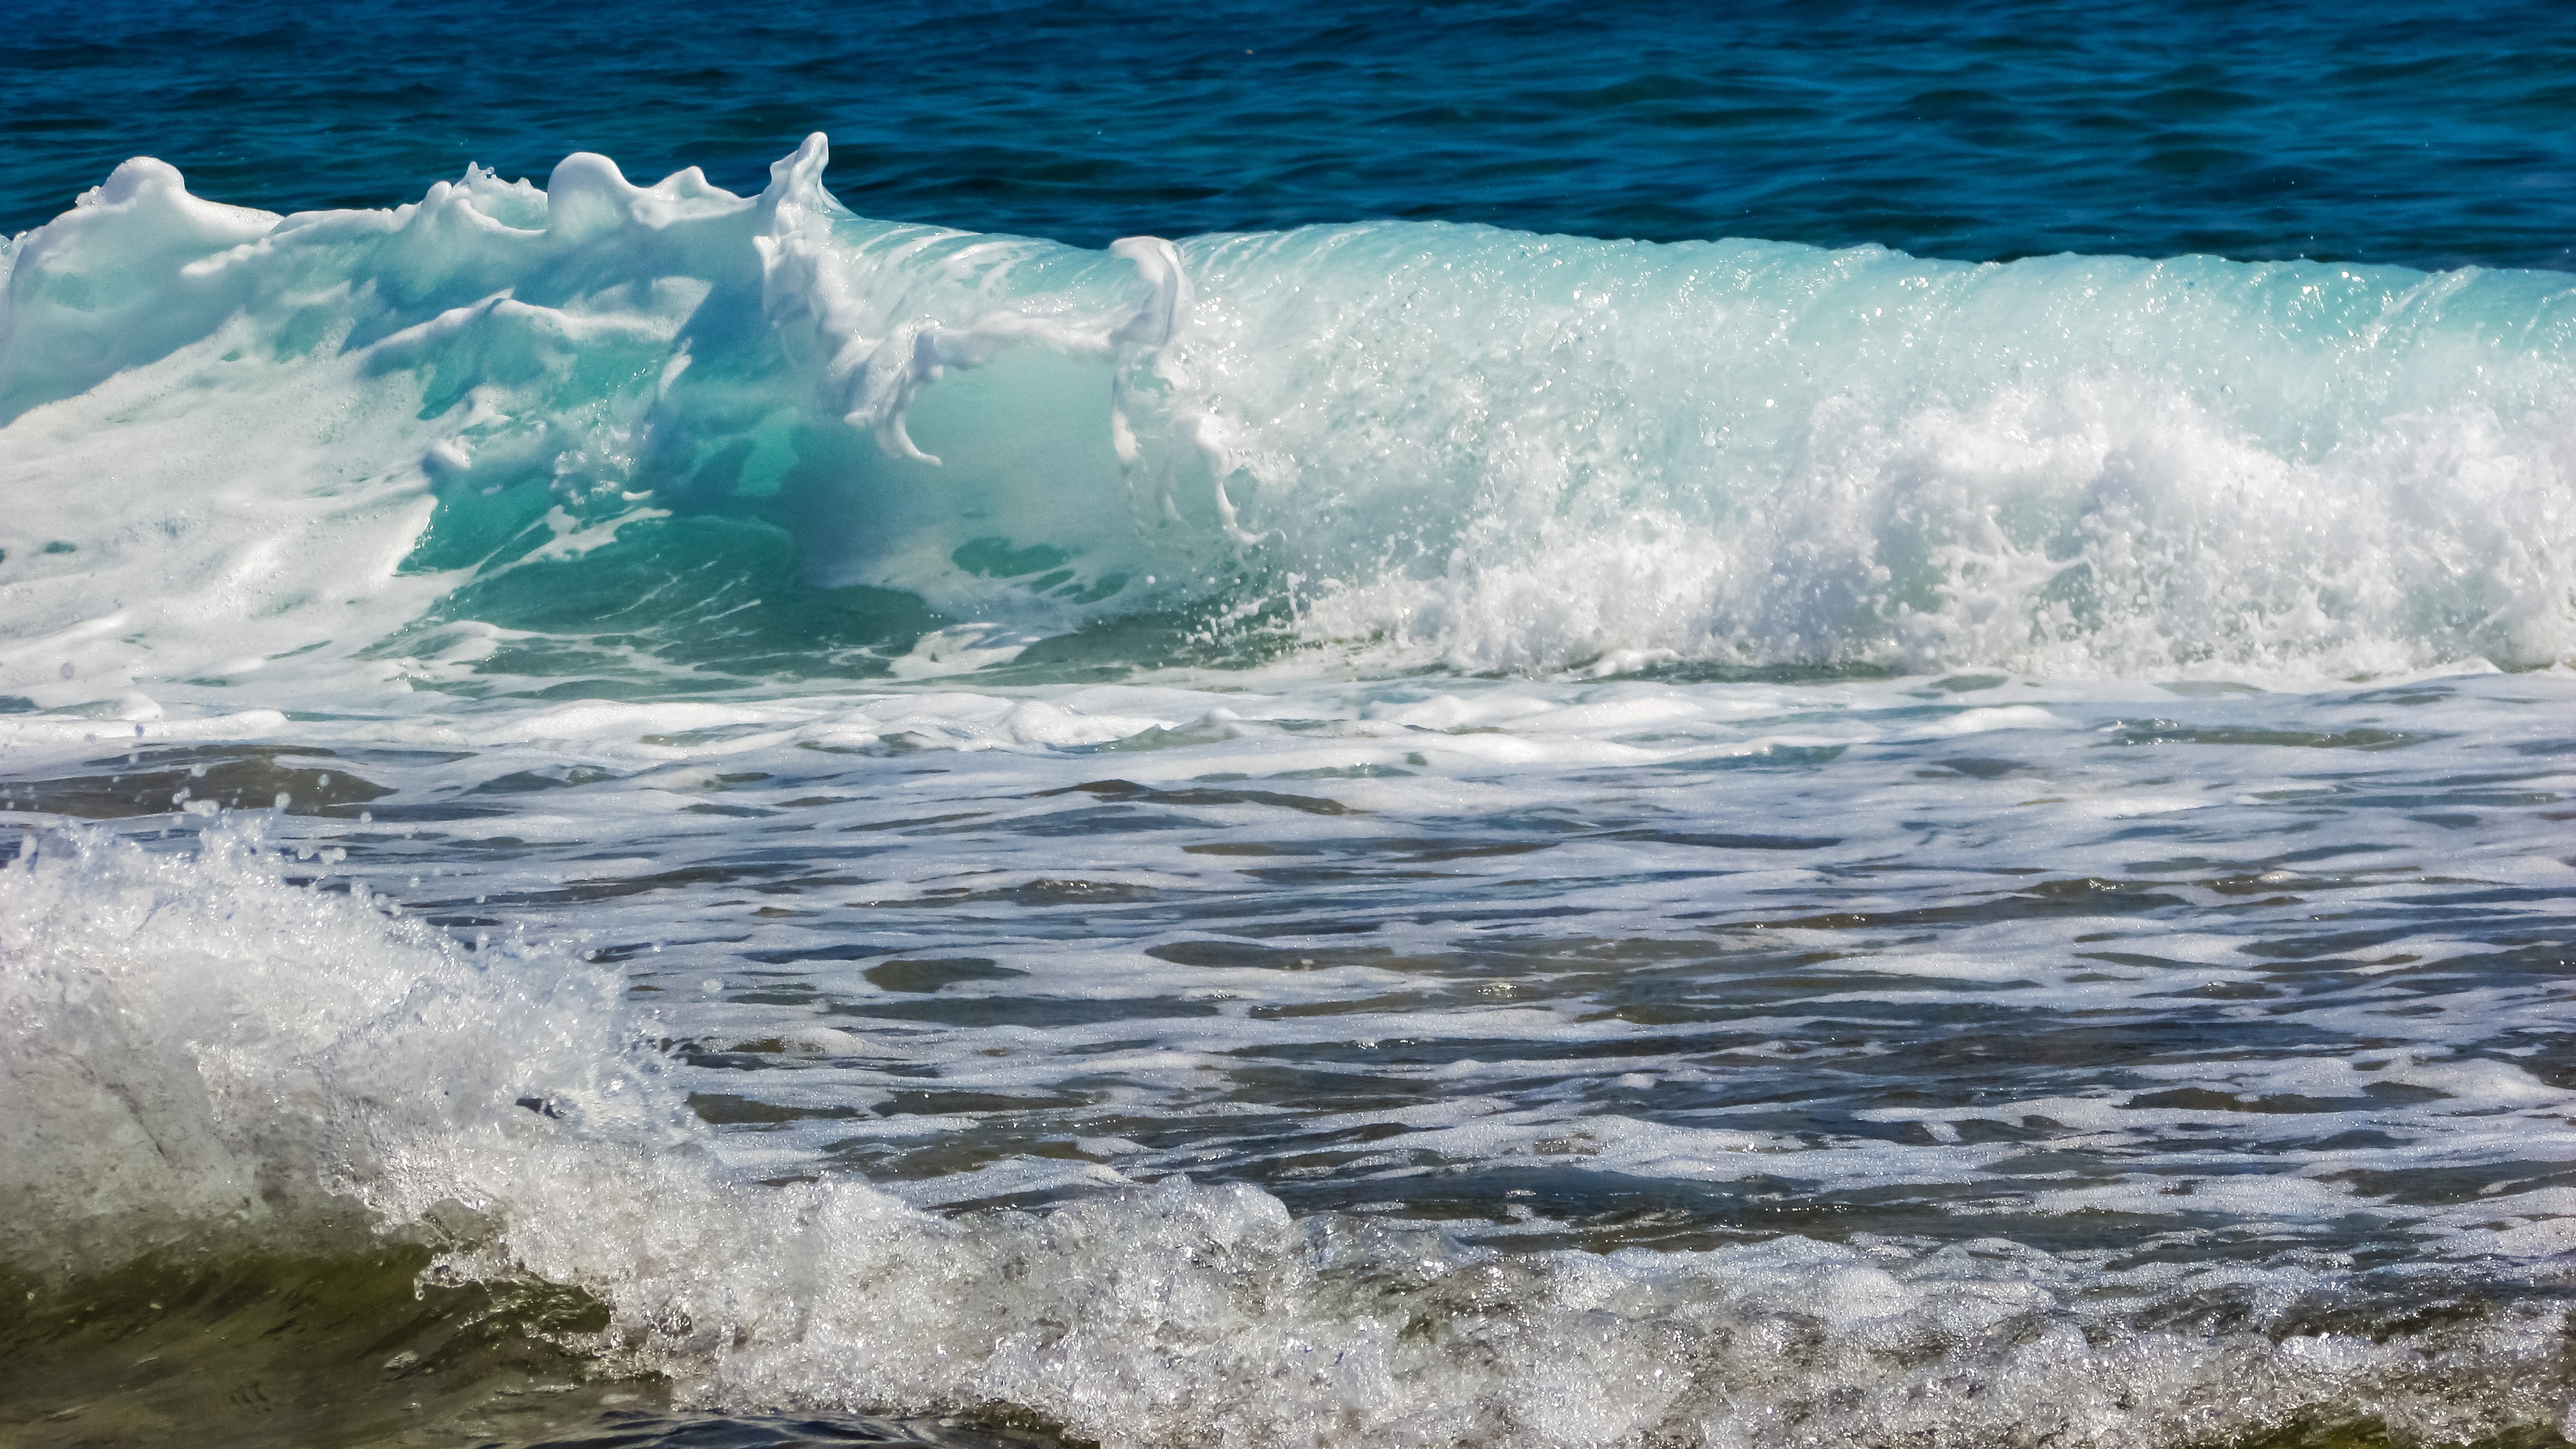
sea, coast, water, ocean, liquid, shore, wave, foam, splash, spray, rapid, energy, bubbles, arctic ocean, wind wave